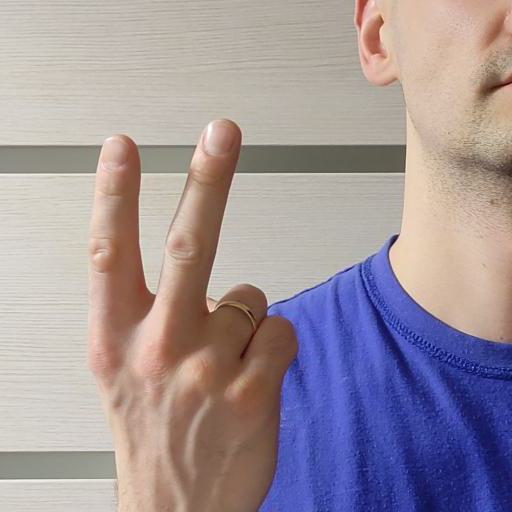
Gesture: peace_inverted